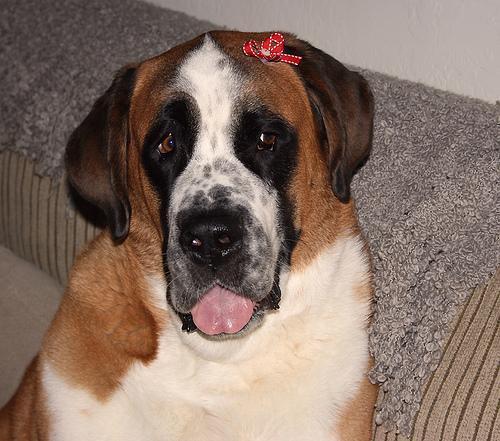
Saint_Bernard